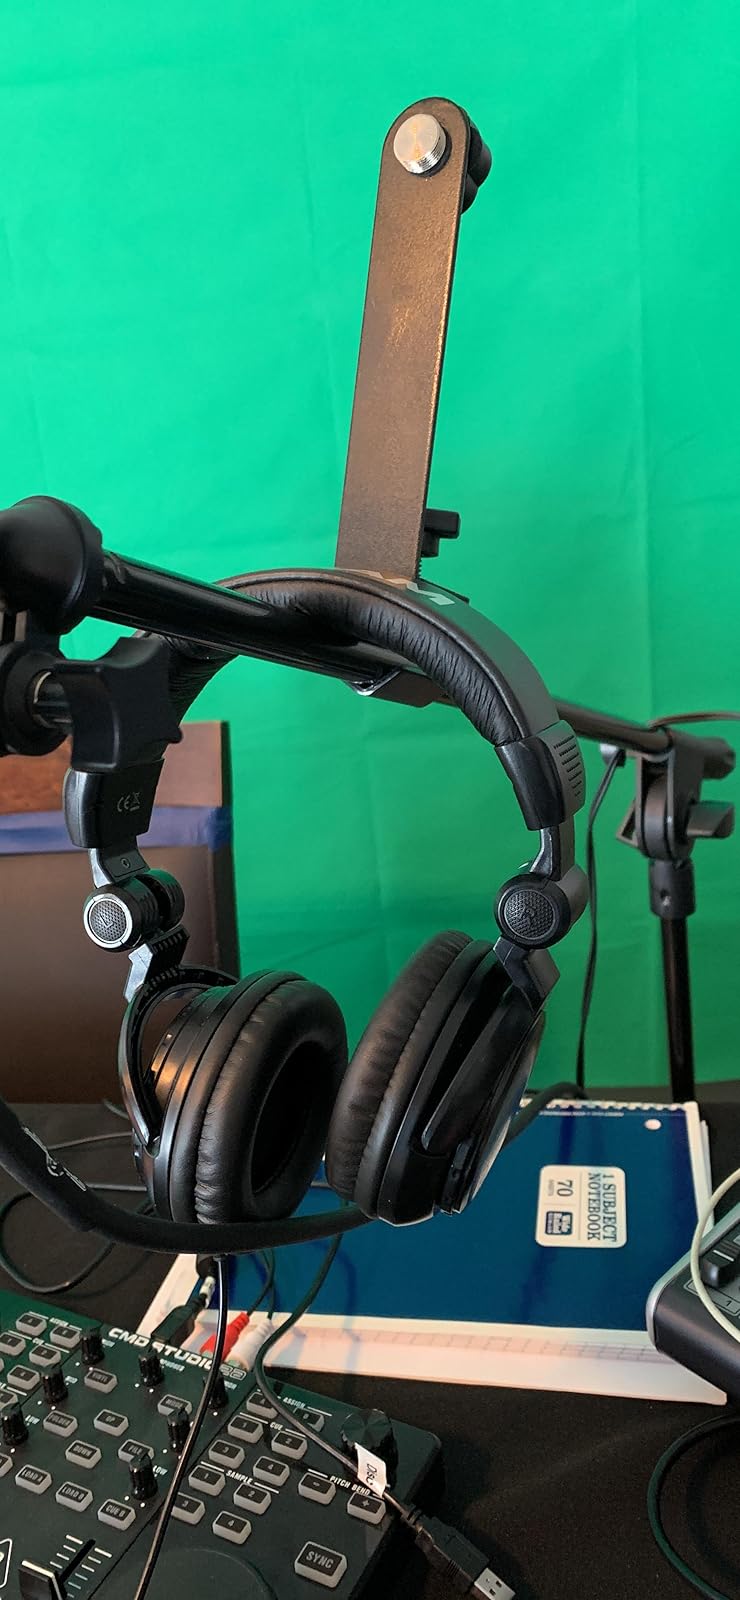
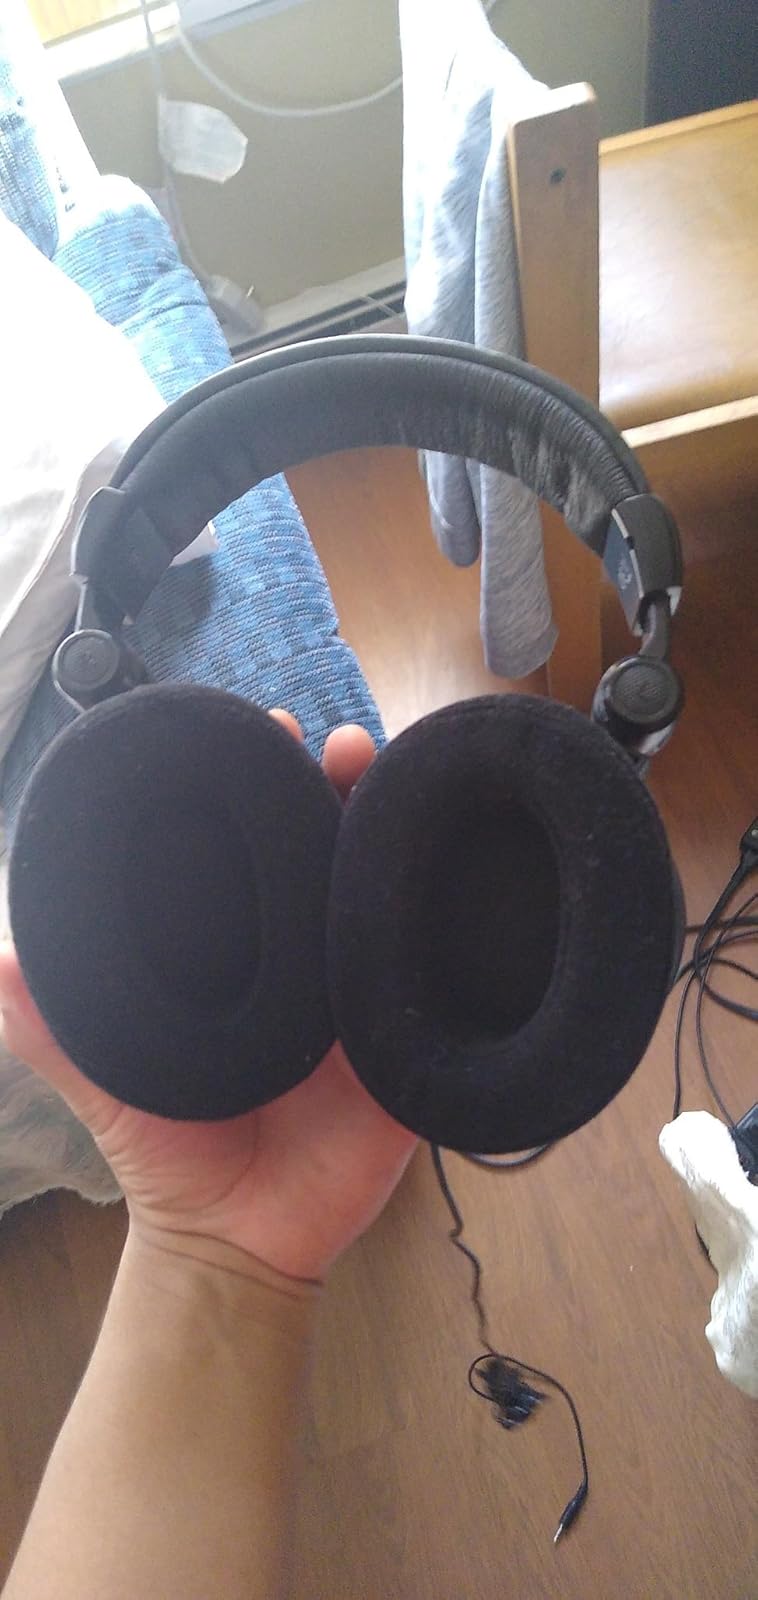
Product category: headphones
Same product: yes